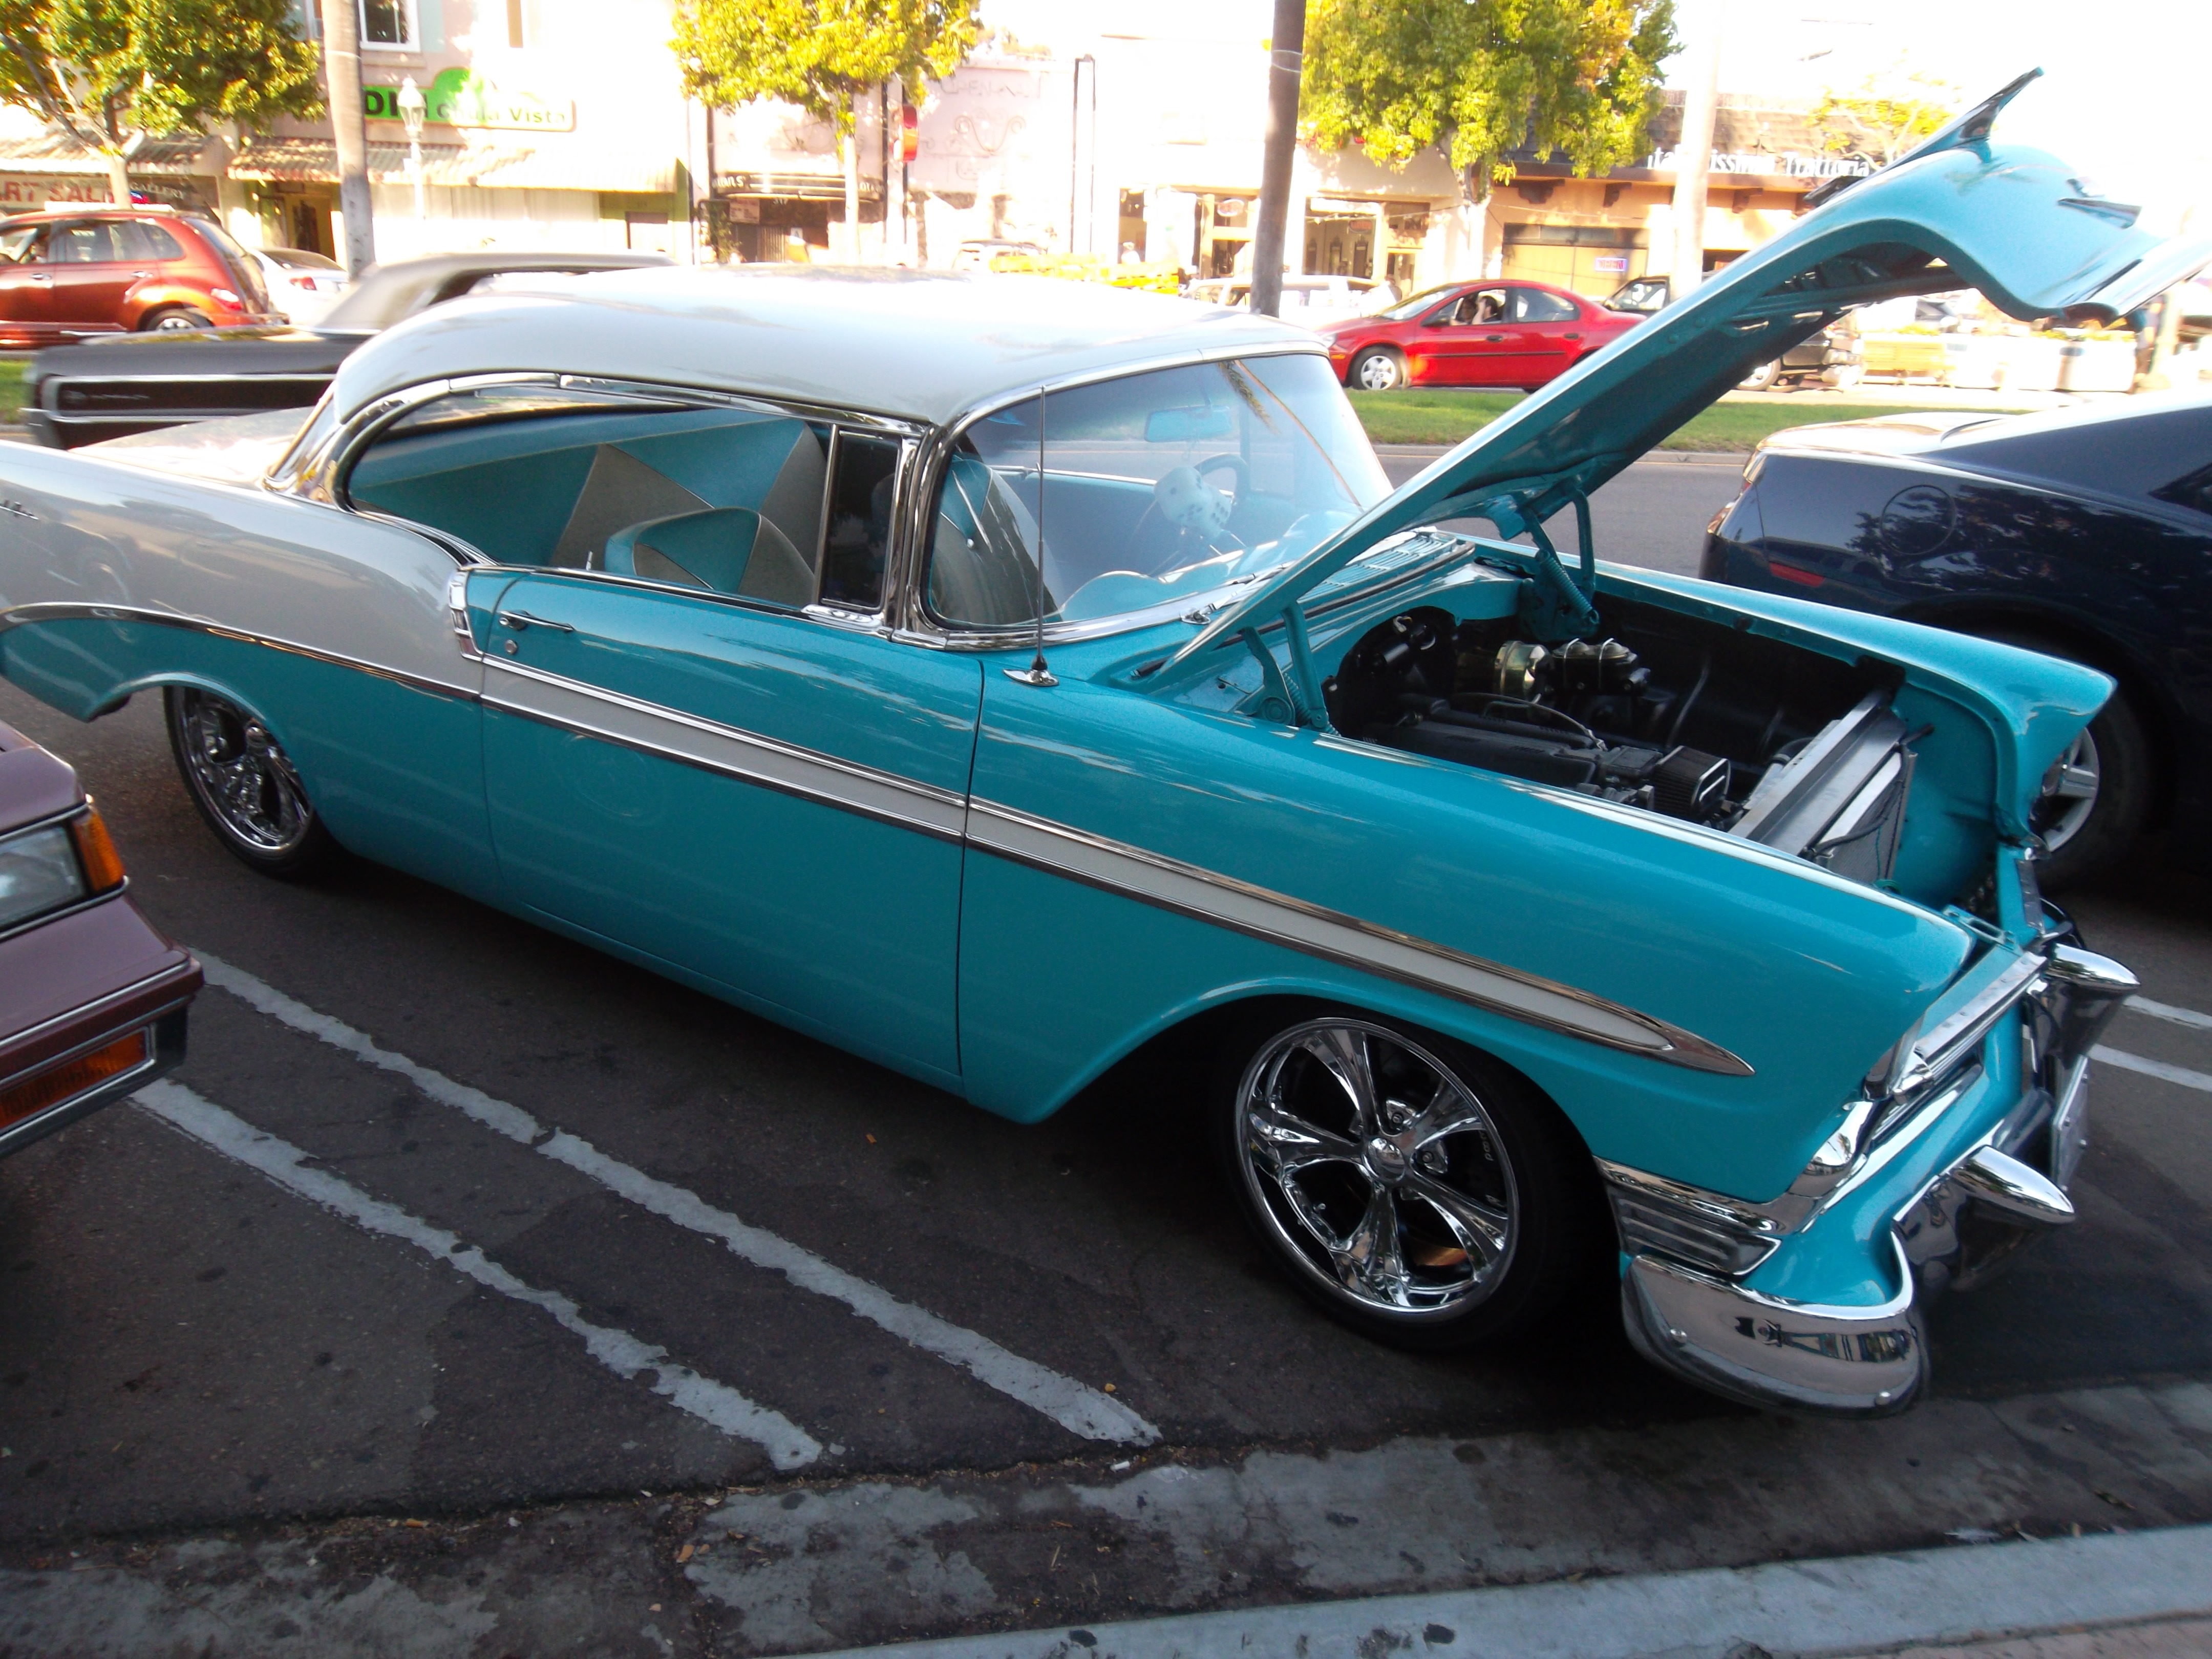
car, vehicle, show, california, san, hot, rod, sedan, vista, classic, chevrolet, ave, diego, antique car, land vehicle, automobile make, automotive exterior, full size car, chevrolet bel air